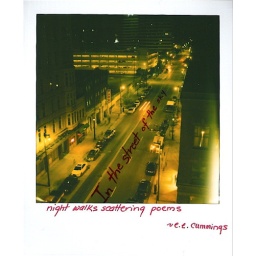
20. in the street of the sky